Jackson Wray

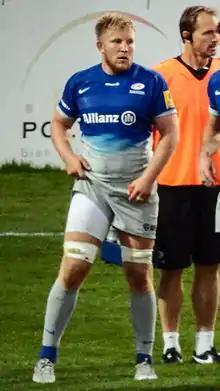
Wray in 2015

Jackson Wray (born 10 November 1990) is an English rugby union player.